Bullard Block (Schuylerville, New York)

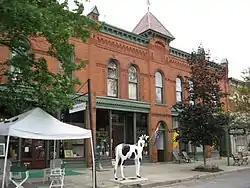
Bullard Block, August 2009

Bullard Block is a historic commercial building located at Schuylerville in Saratoga County, New York. It was built in 1881 and is a rectangular two story brick building on a limestone foundation in the High Victorian Gothic style. It has five storefront bays and originally housed the National Bank of Schuylerville.